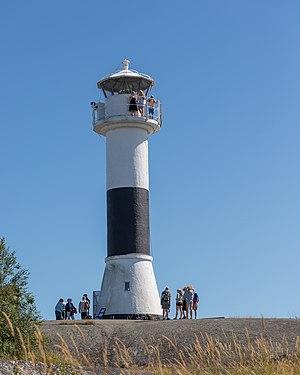
Le phare de Huvudskär est un phare situé dans l’archipel Huvudskär dans le comté de Stockholm.